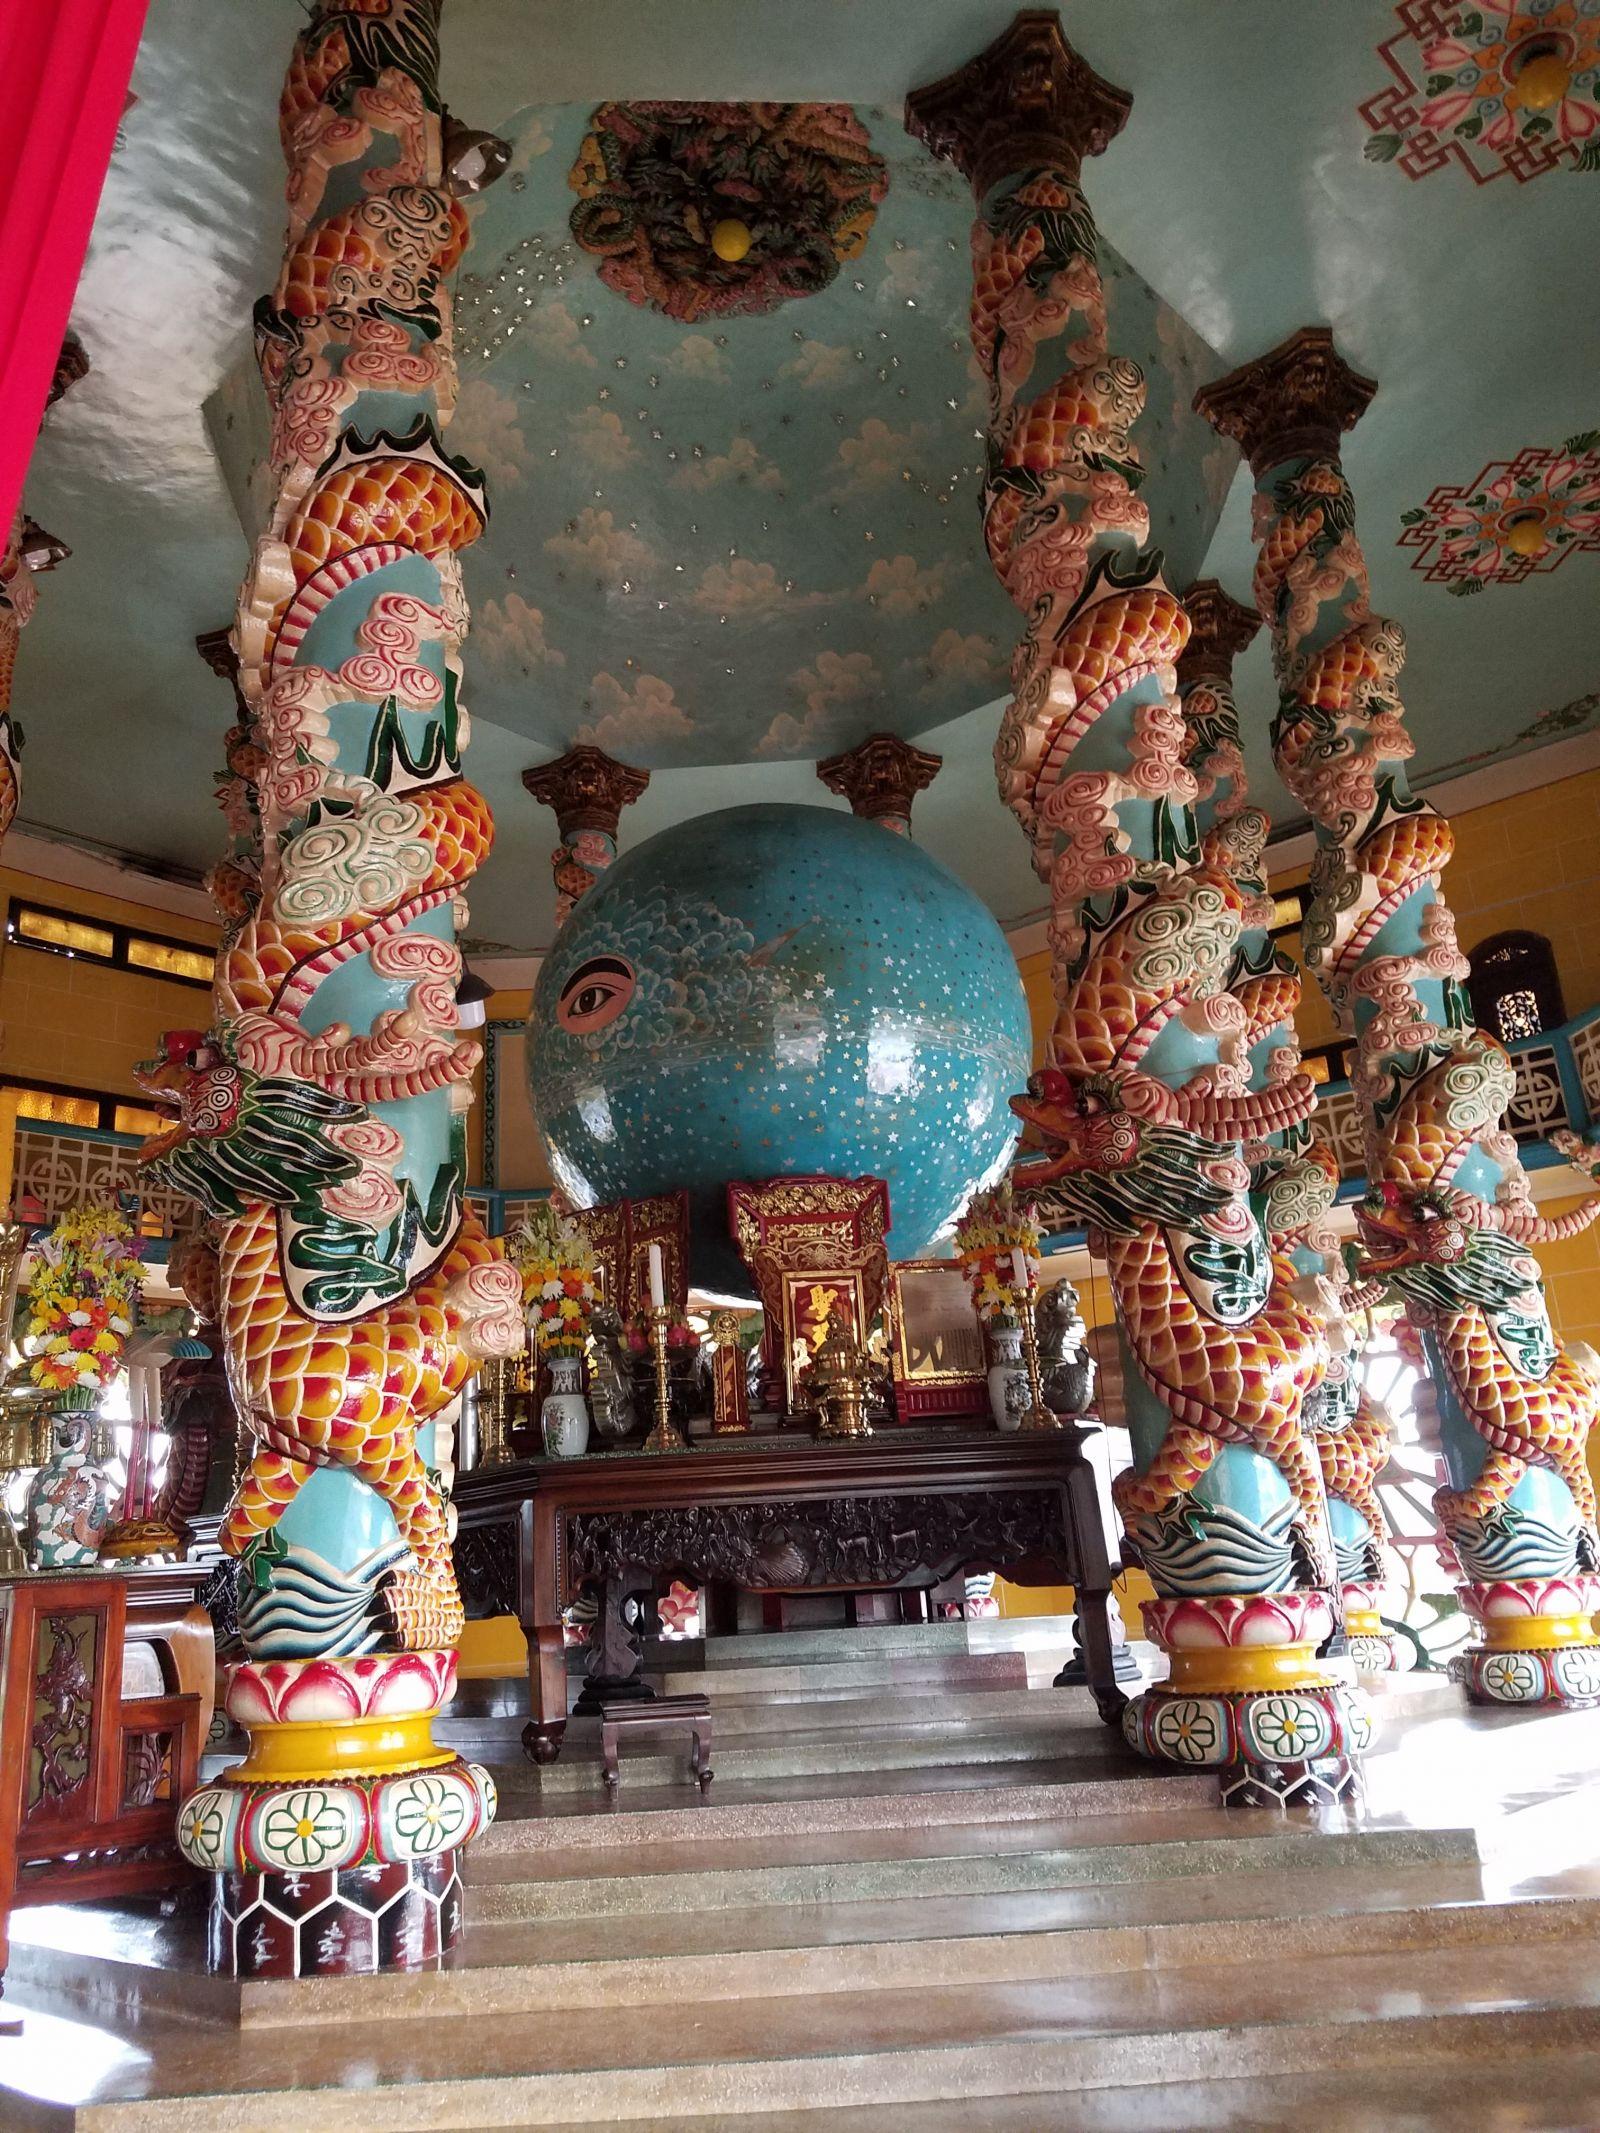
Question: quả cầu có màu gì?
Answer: quả cầu có màu xanh dương